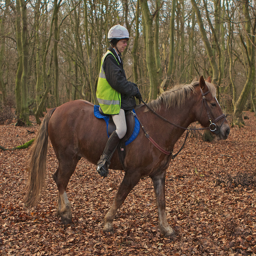
A person is in the woods on a horse.
A person in a yellow safety vest riding a horse through the woods
A woman in riding clothing trotting on a horse through the woods.
A person is riding a horse through a forest.
A man riding on the back of a horse through a leaf covered forest.